War crimes in the Gaza war

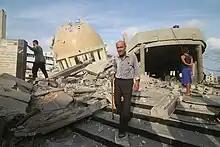
A mosque destroyed by an Israeli airstrike, Khan Younis, 8 October

Looting took place in several kibbutzim and at Nova festival. Videos published by the Times of Israel showed that the looting in kibbutz Be'eri was done by Palestinian civilians, who arrived at the kibbutz after the Hamas militants, stealing agricultural equipment, motorbikes, and televisions.